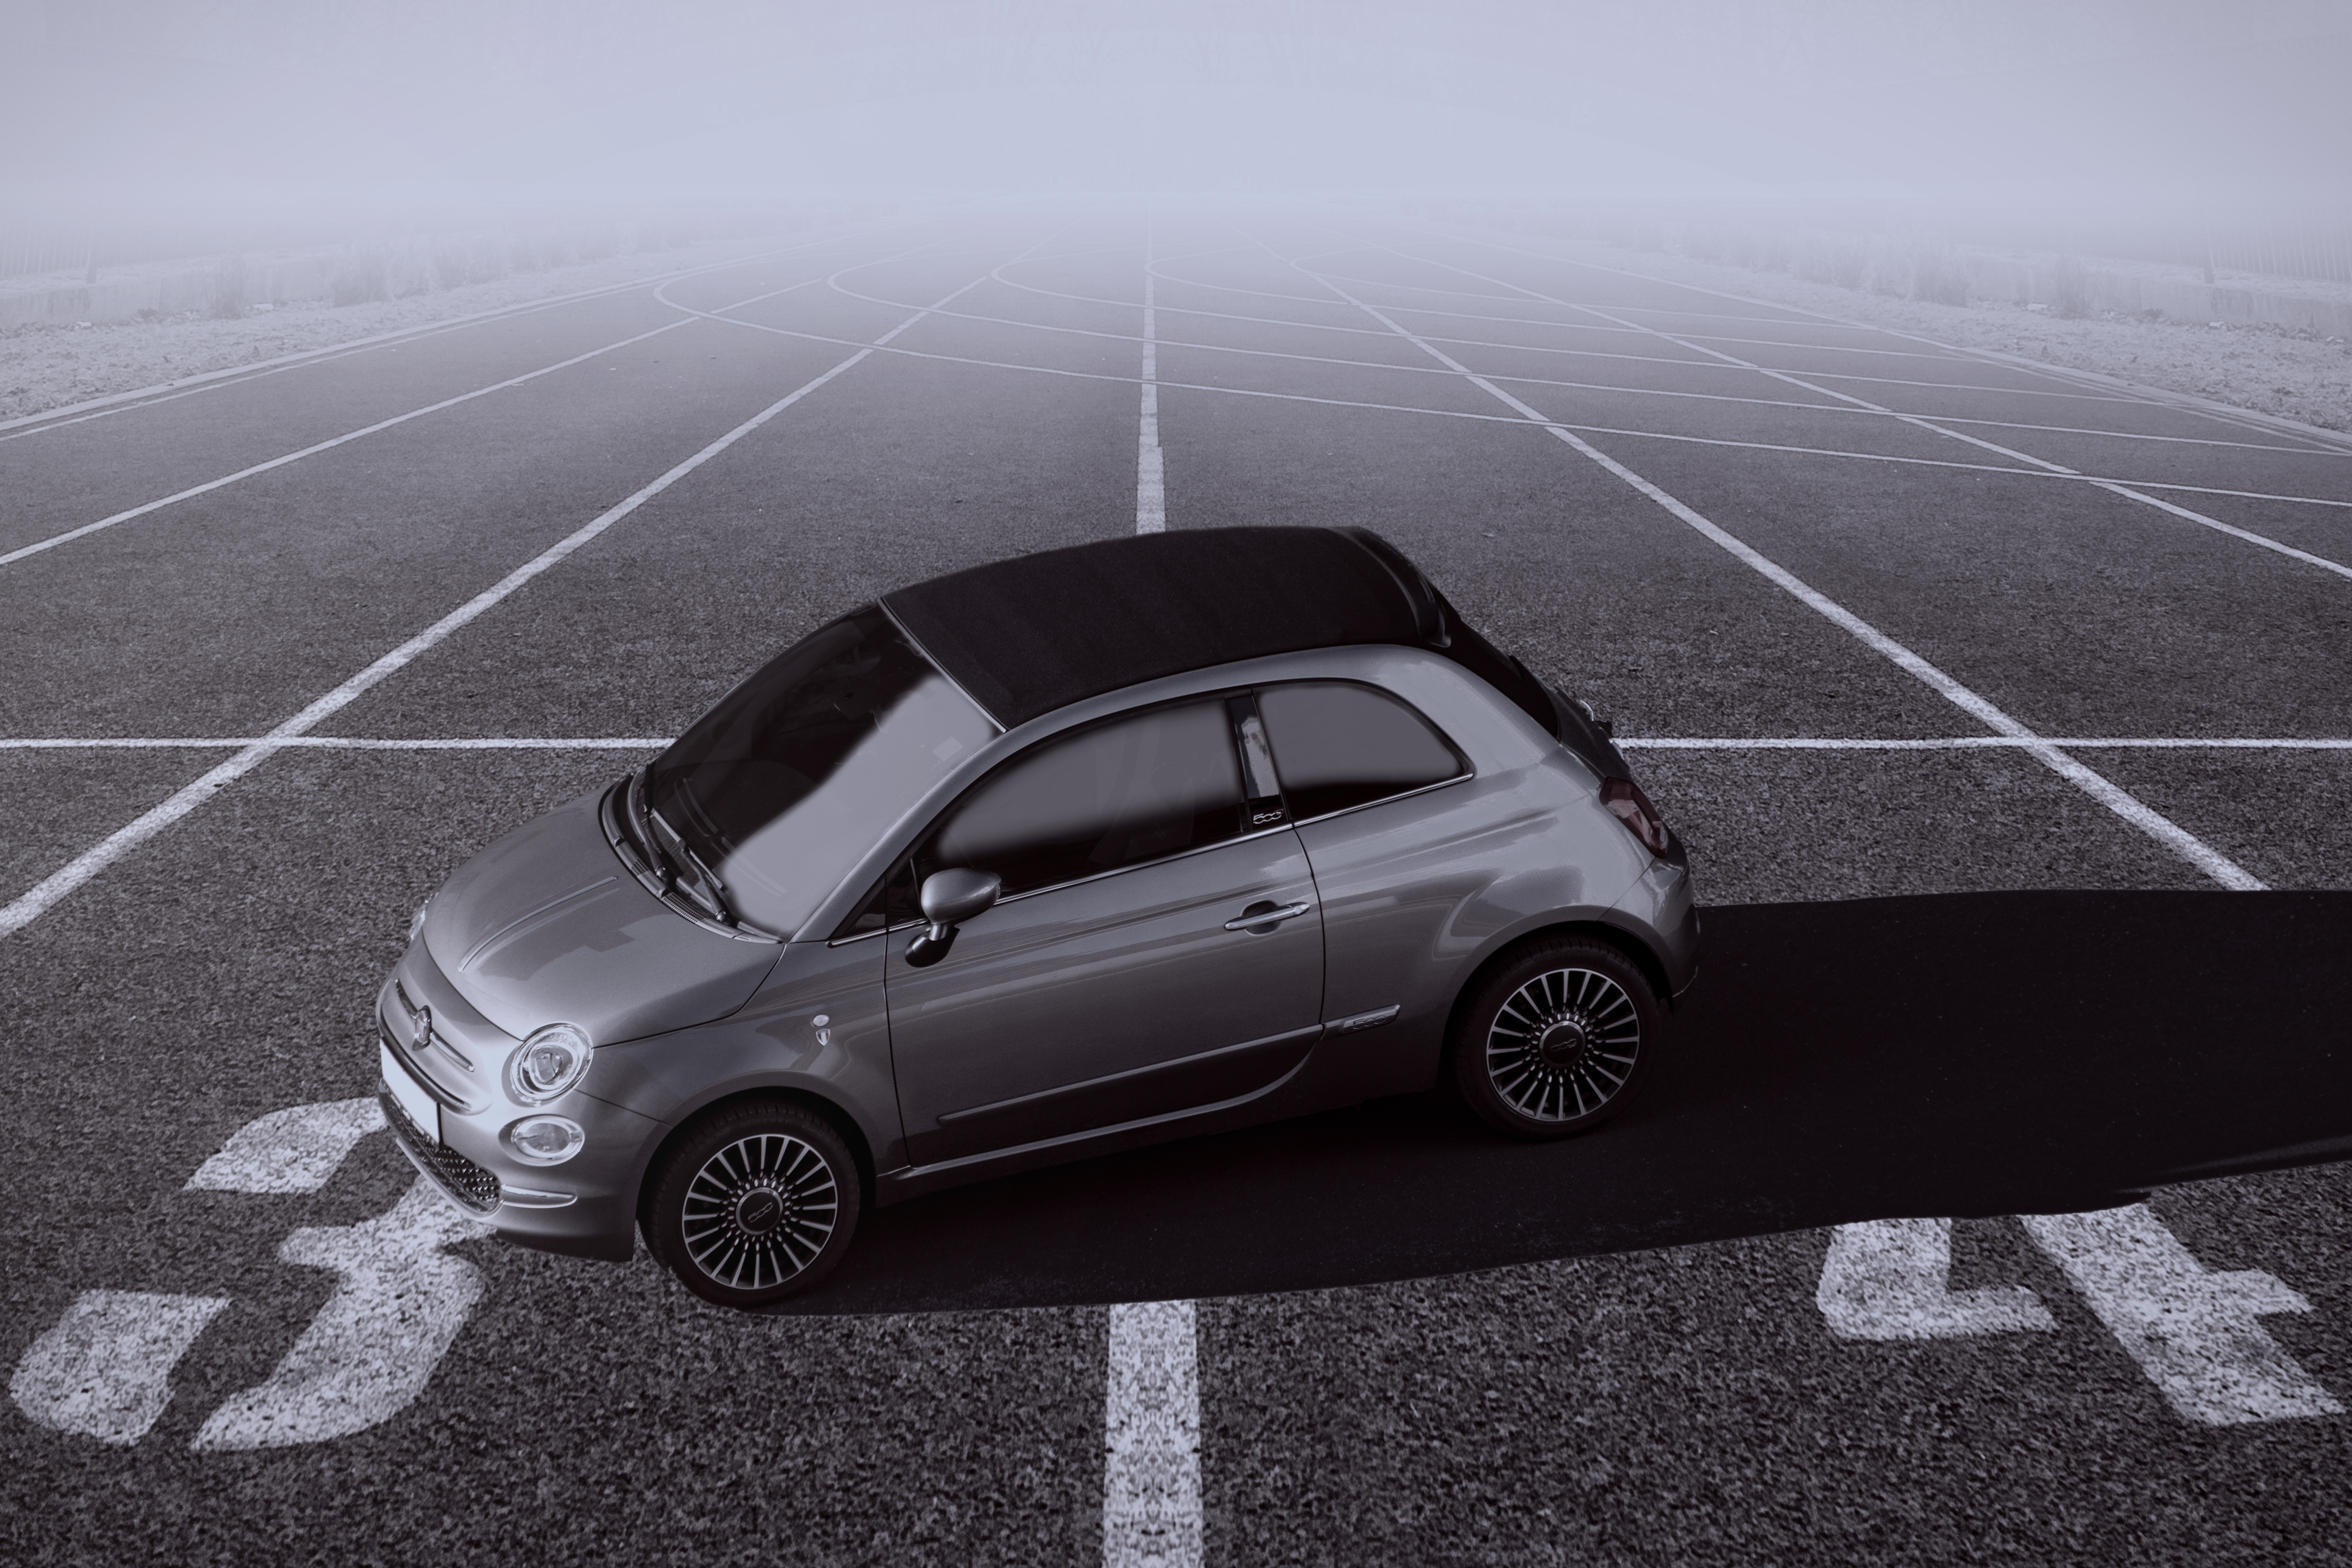
fiat 500, land vehicle, vehicle, city car, car, automotive design, fiat, hatchback, sky, wheel, automotive wheel system, compact car, photography, subcompact car, landscape, mid size car, rim, rolling, supermini, hot hatch